Pagal (film)

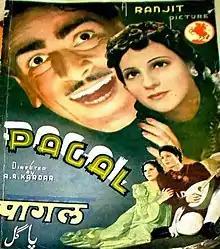
Film Poster

Pagal is a 1940 Indian Hindi-language film. It was the fourth highest grossing Indian film of 1940. The psycho-social melodrama was directed by A. R. Kardar for Ranjit Movietone. Kardar also wrote the dialogues and story (with Kamal Amrohi) for the film. Khemchand Prakash composed the music with lyrics written by D. N. Madhok. The film's protagonist was Prithviraj Kapoor playing a doctor with psychological problems, working in a "lunatic asylum". The rest of the cast included Trilok Kapoor, Madhuri, Sitara Devi, Noor Mohammed Charlie, Khatoon, and Sunalini Devi.